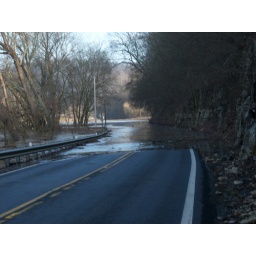
Flood water over road